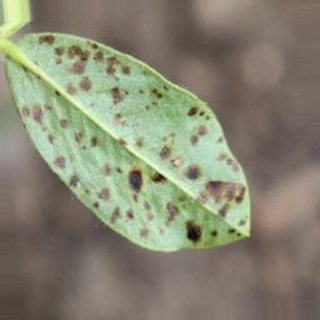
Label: groundnut_rust